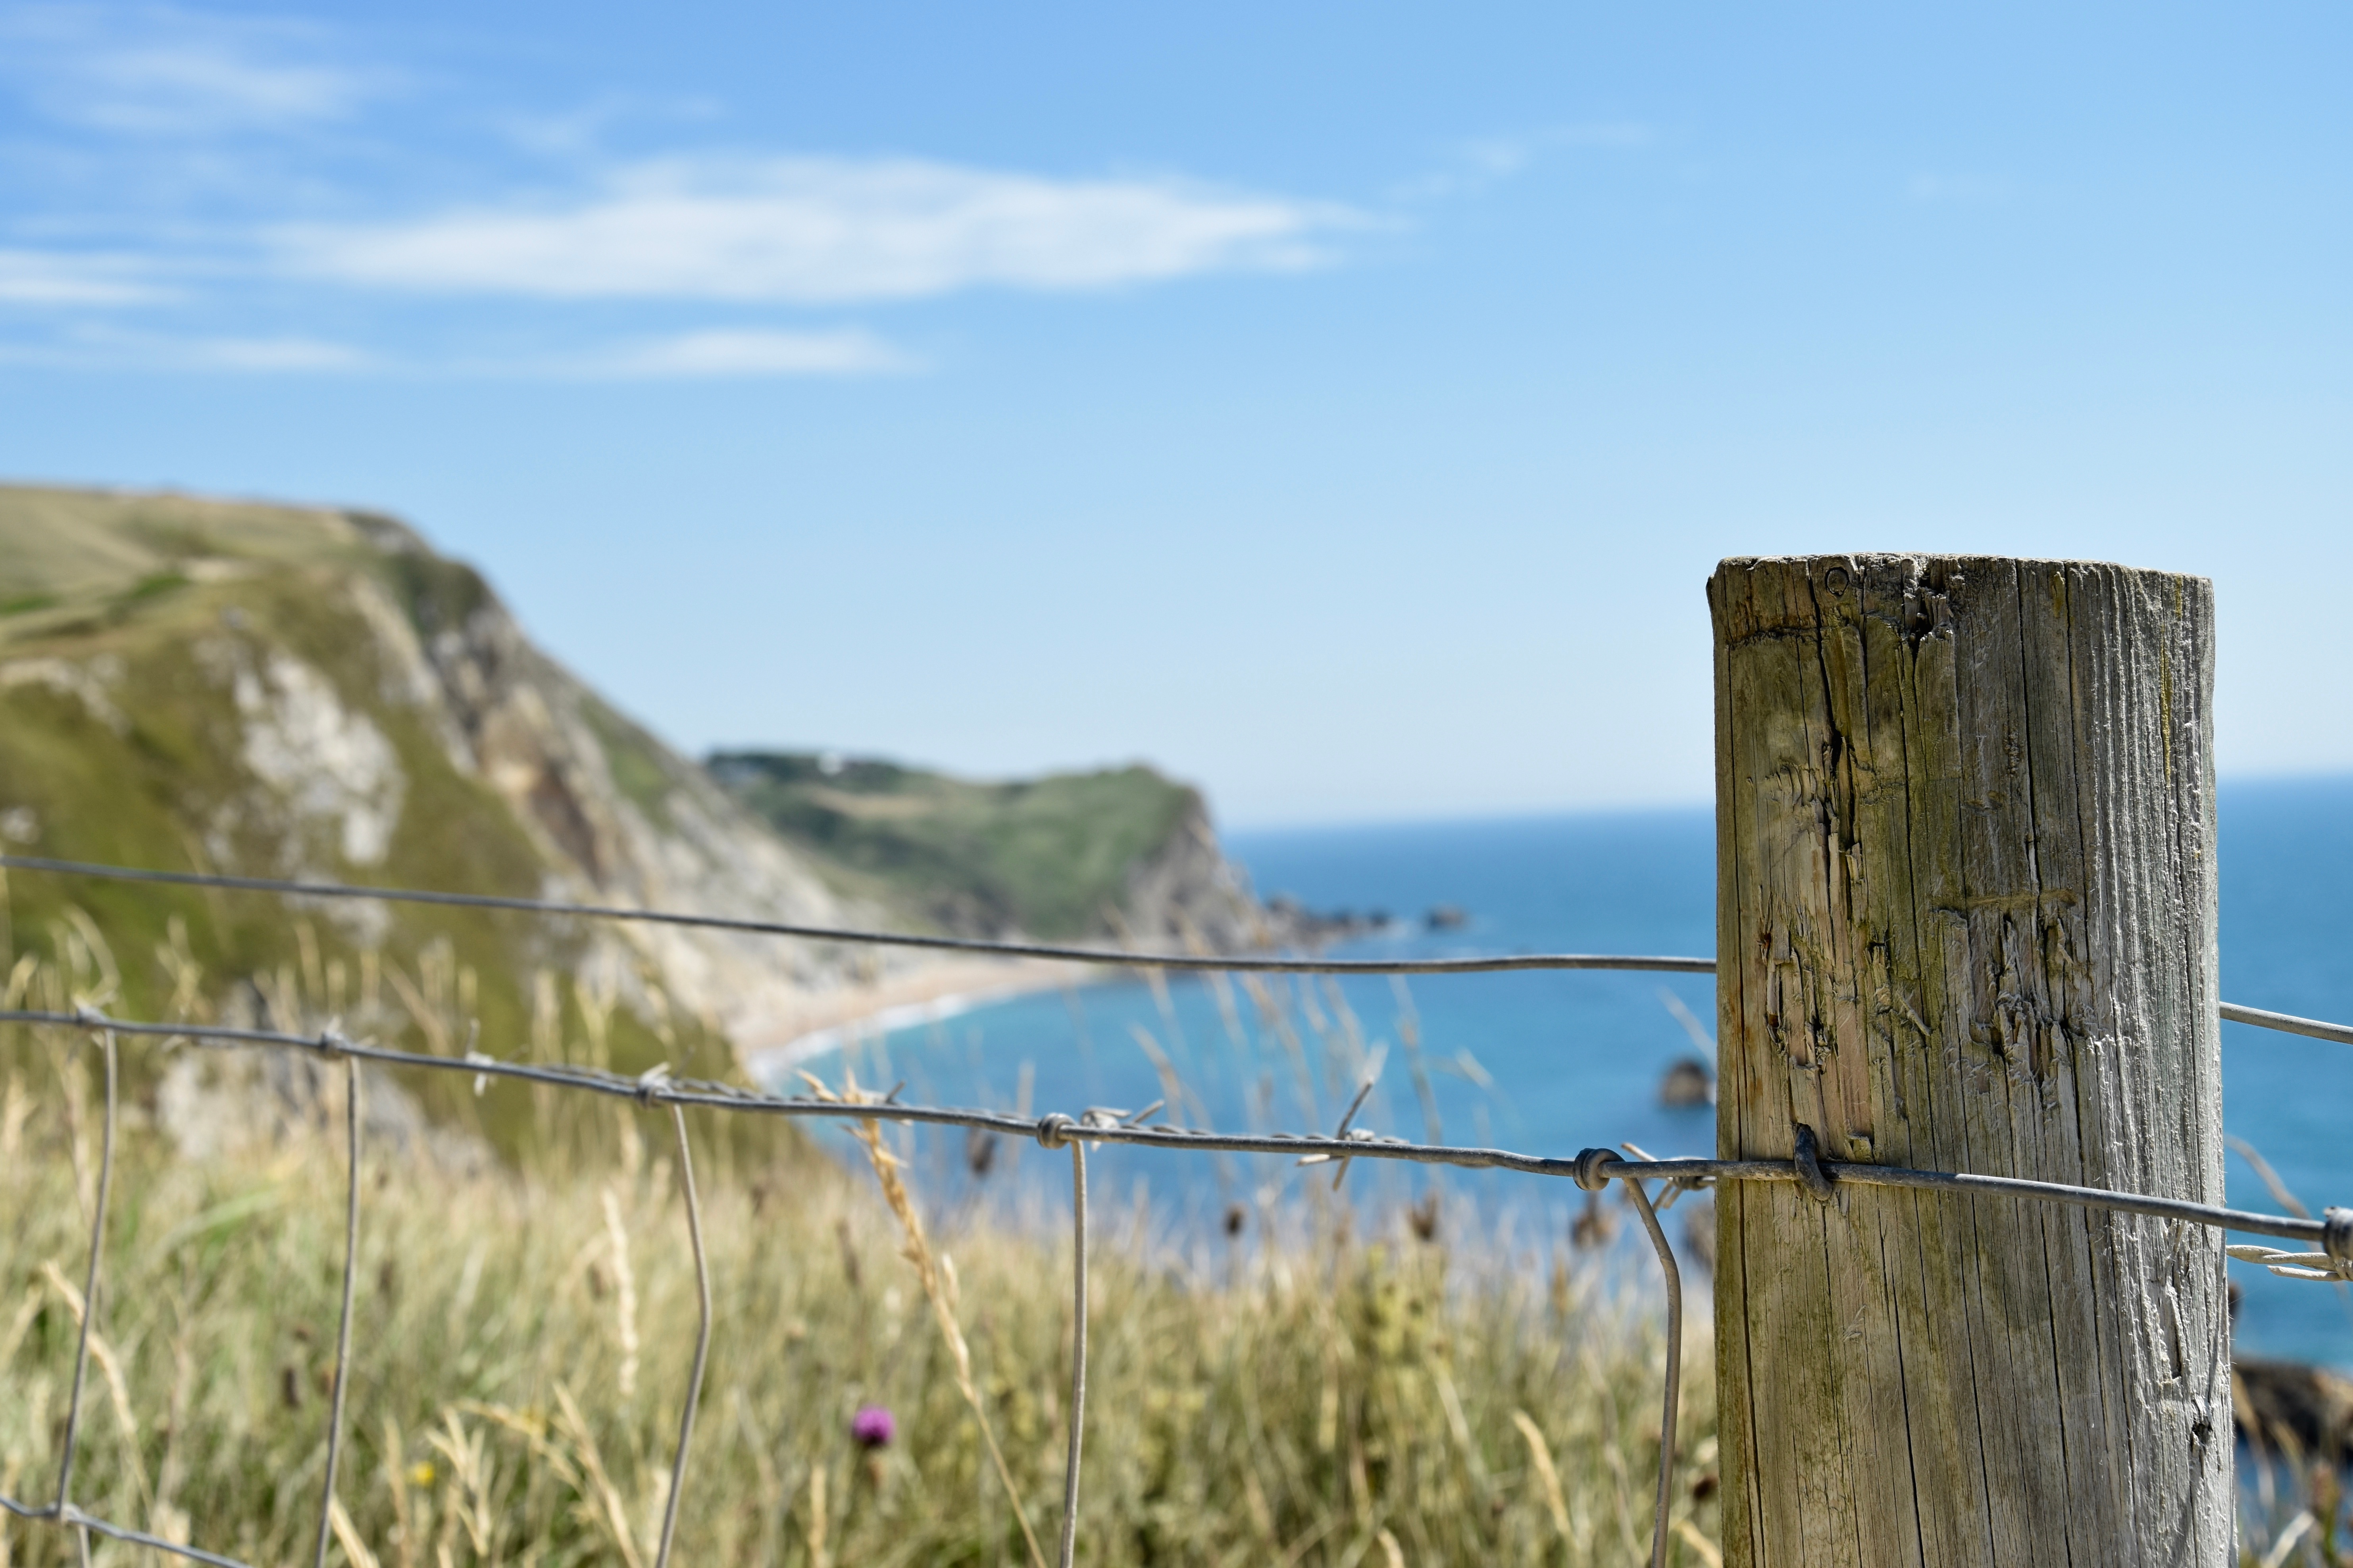
beach, sea, coast, water, grass, ocean, shore, lake, cliff, bay, terrain, body of water, habitat, landform, natural environment